Medellín

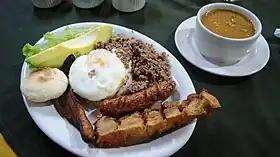
Bandeja paisa is the representative food of Medellín and Antioquia.

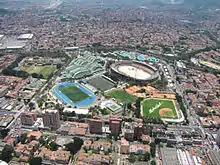
Atanasio Girardot Sports Complex

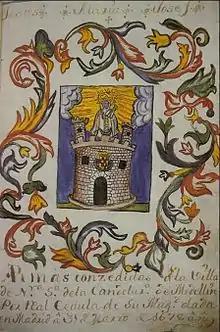
Coat of Arms of Medellín in 1678

Other prominent museums are Centro Cultural Banco de la República, Entomological Museum Francisco Luis Gallego, Casa Museo Santa Fe, Museum of Natural Sciences, Ethnographic Museum Miguel Ángel Builes and the Mother Laura Ethnographic Museum.